Athabasca oil sands

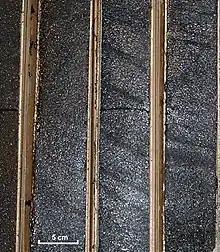
Athabasca oil sand of the McMurray Formation as seen in drill cores.

Count Alfred von Hammerstein (1870–1941), who arrived in the region in 1897, promoted the Athabasca oil sands for over forty years, taking photos with descriptive titles such as "Tar Sands and Flowing Asphaltum in the Athabasca District," that are now in the National Library and National Archives Canada. Photos of the Athabasca oil sands were also featured in Canadian writer and adventurer, Agnes Deans Cameron's, best-selling book "The New North" which recounted her roundtrip to the Arctic Ocean. Her photographs were reproduced in 2011–2012 in an exhibit at the Canadian Museum of Civilization in Ottawa, and included photos of Count Alfred Von Hammerstein's oil drill works along the Athabasca River.